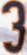
Number: 3